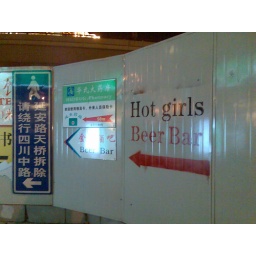
Hot Girls Beer Bar sign on temporary wall near Yanan East Rd, Shanghai, China